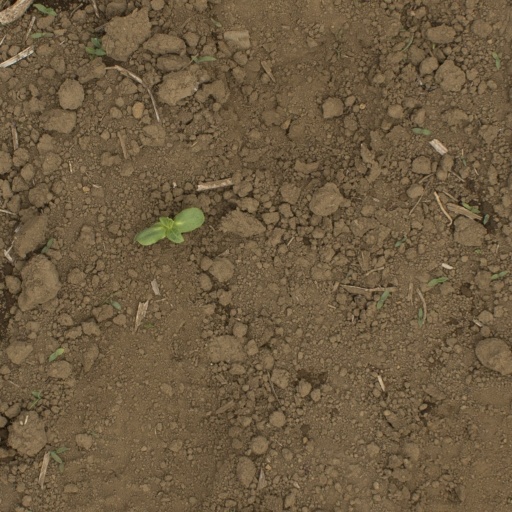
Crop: Jerusalem artichoke